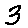
Label: 3